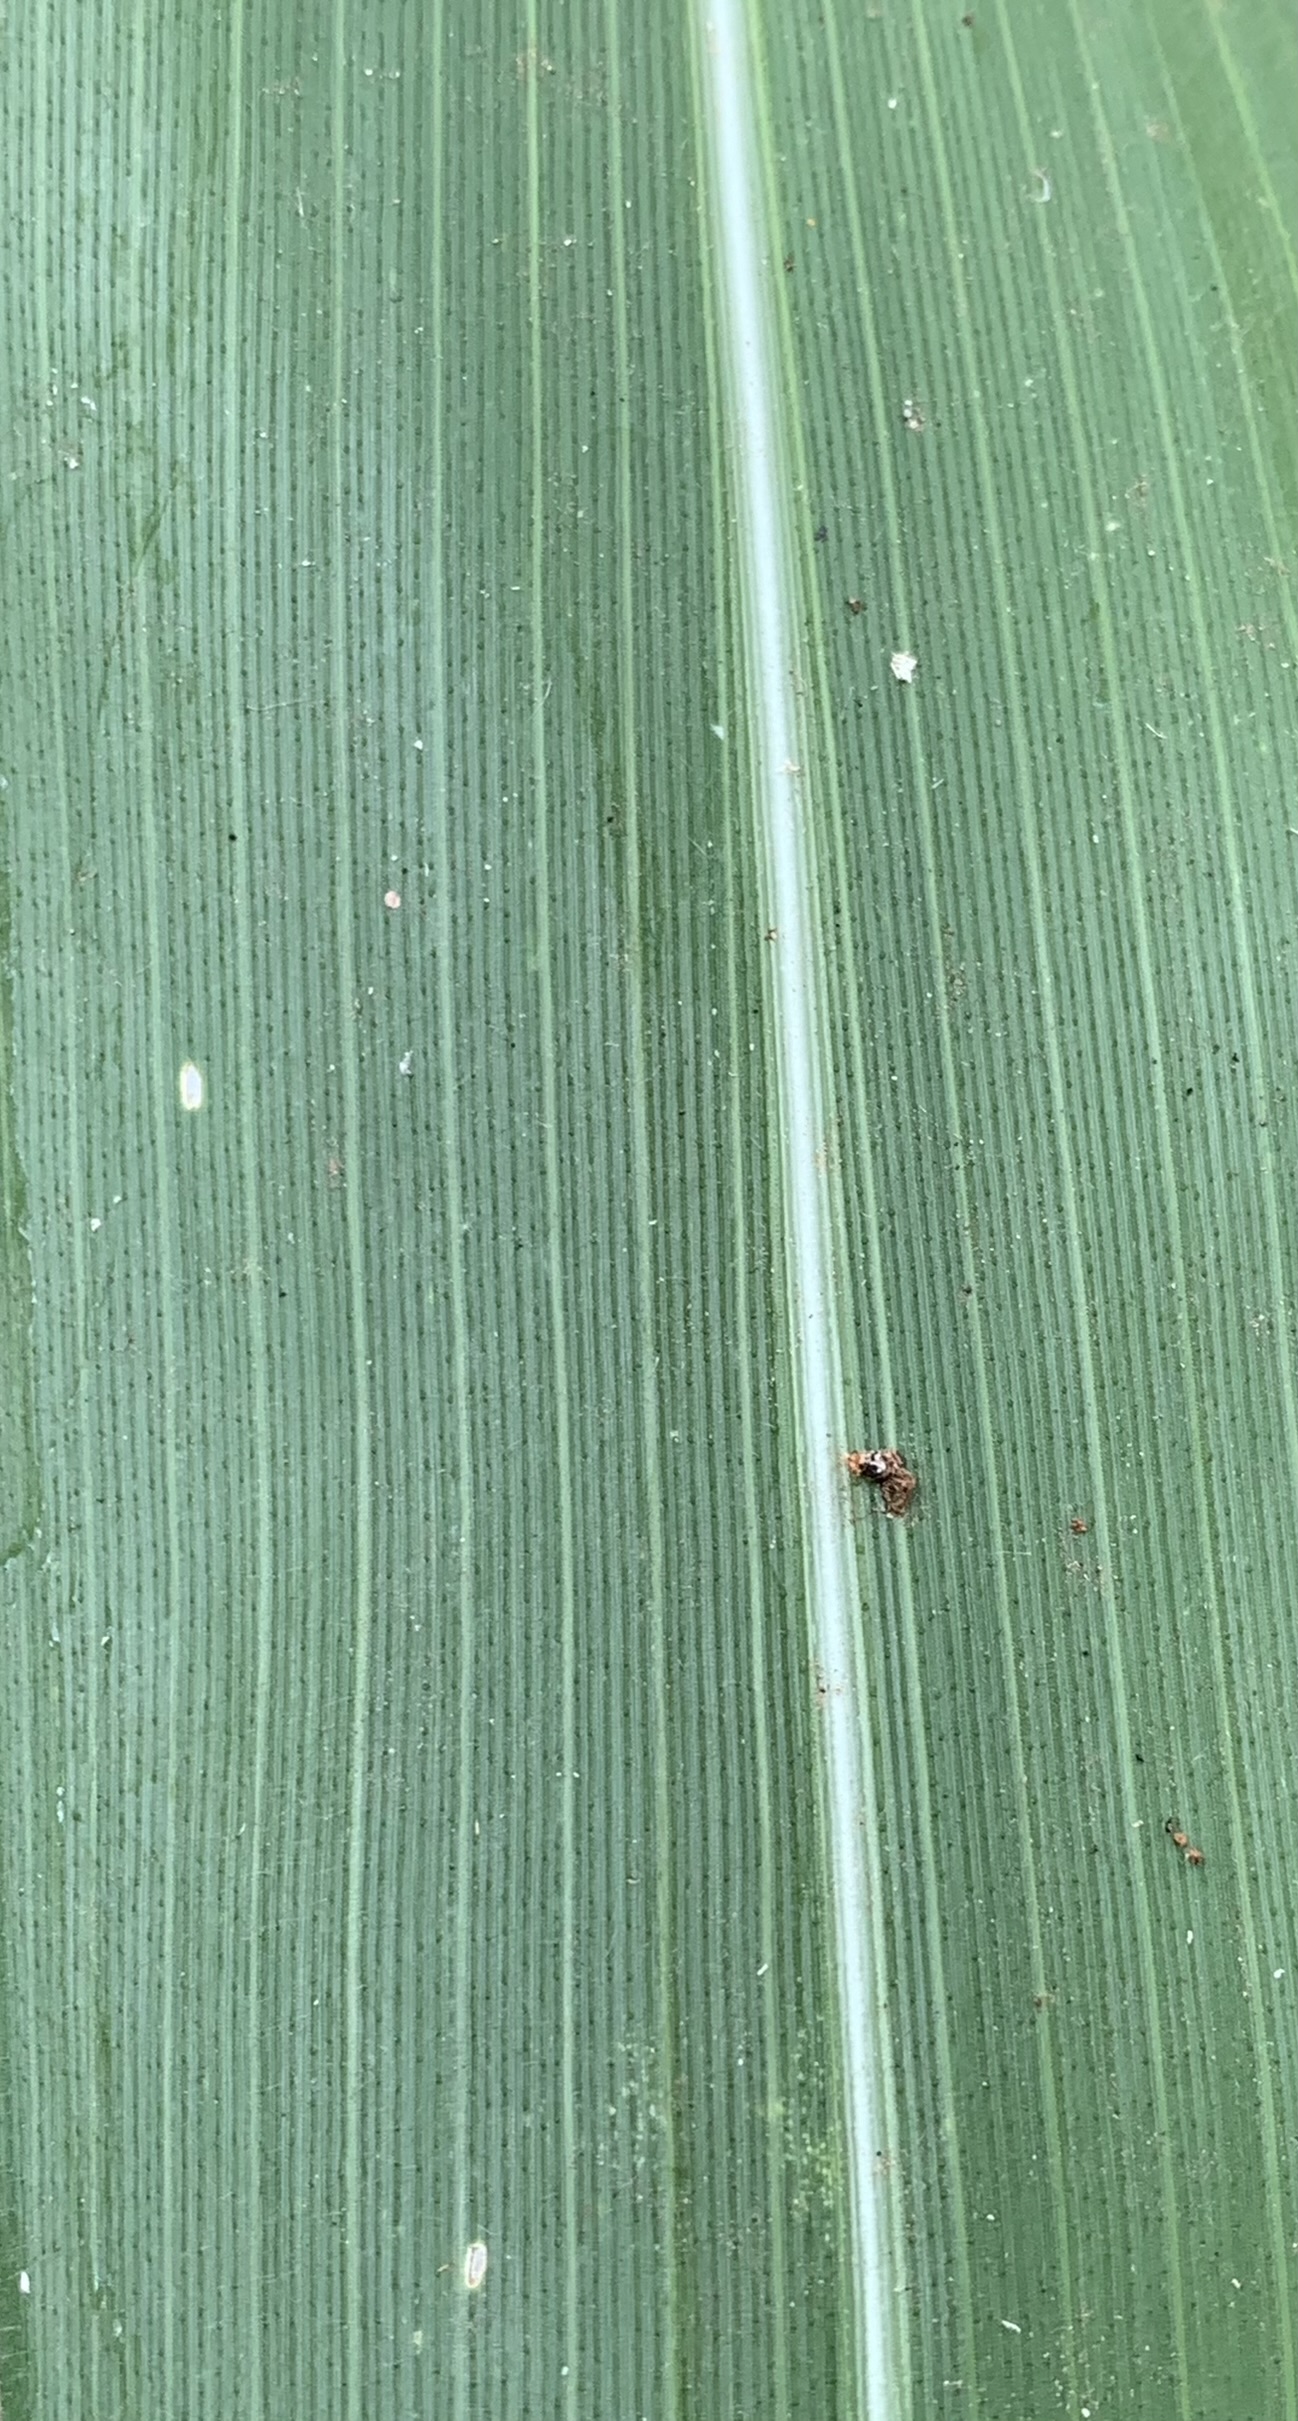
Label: Healthy